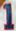
Number: 1